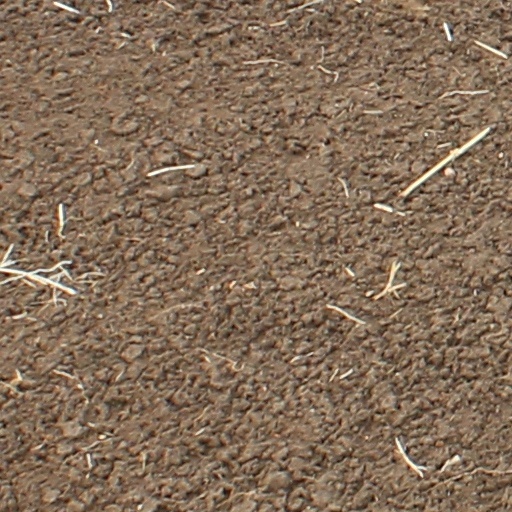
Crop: wheat